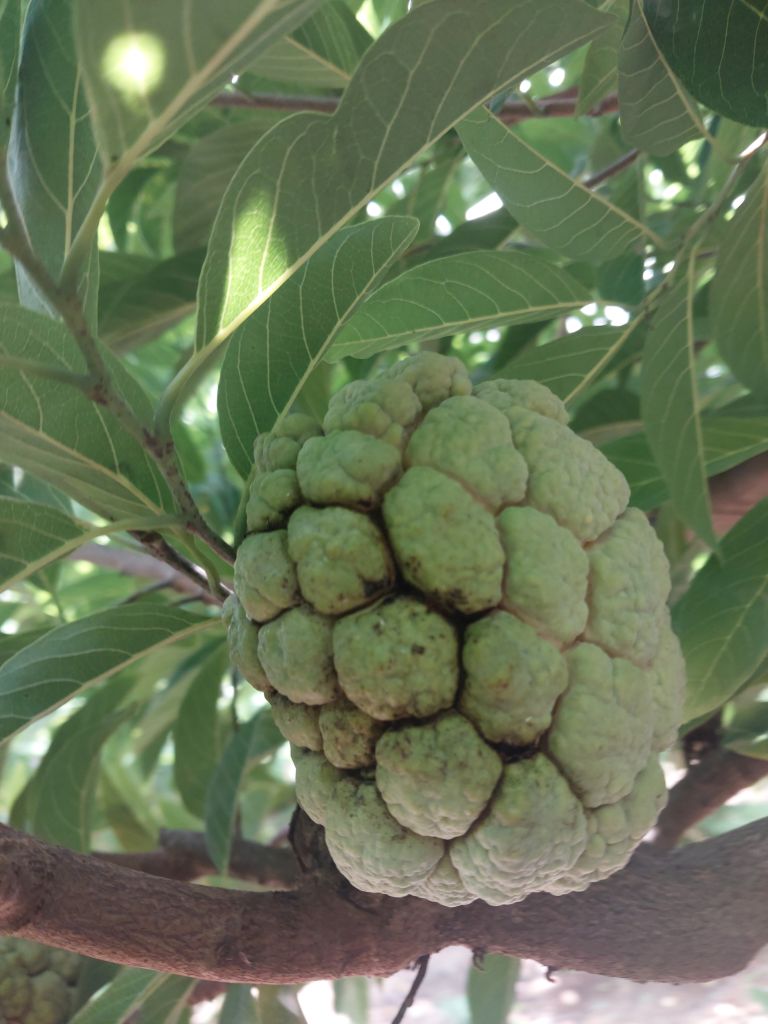
Disease label: Athracnose